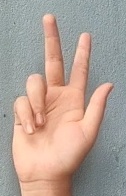
ASL sign: 3